Ovcha kupel Metro Station

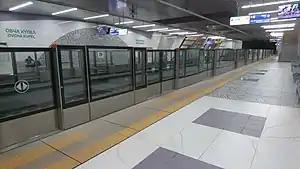

Ovcha kupel is a Sofia Metro station on the M3 line. It was opened on 24 April 2021 as part of the second section of the line, from Ovcha kupel to Gorna Banya. The preceding station is Moesia and the adjacent station is Krasno Selo.